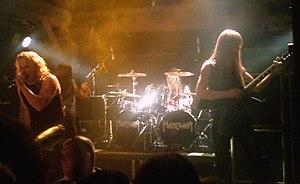
Manowar est un groupe de heavy metal traditionnel américain, originaire d'Auburn, dans l'État de New York. Formé en 1980, le groupe est parfois qualifié de power metal, voire de true metal, dans les années 1980, un terme désignant autrefois des groupes de heavy metal traditionnel mettant l'accent sur la puissance de leur musique et une imagerie guerrière.